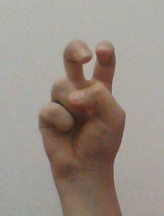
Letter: toot